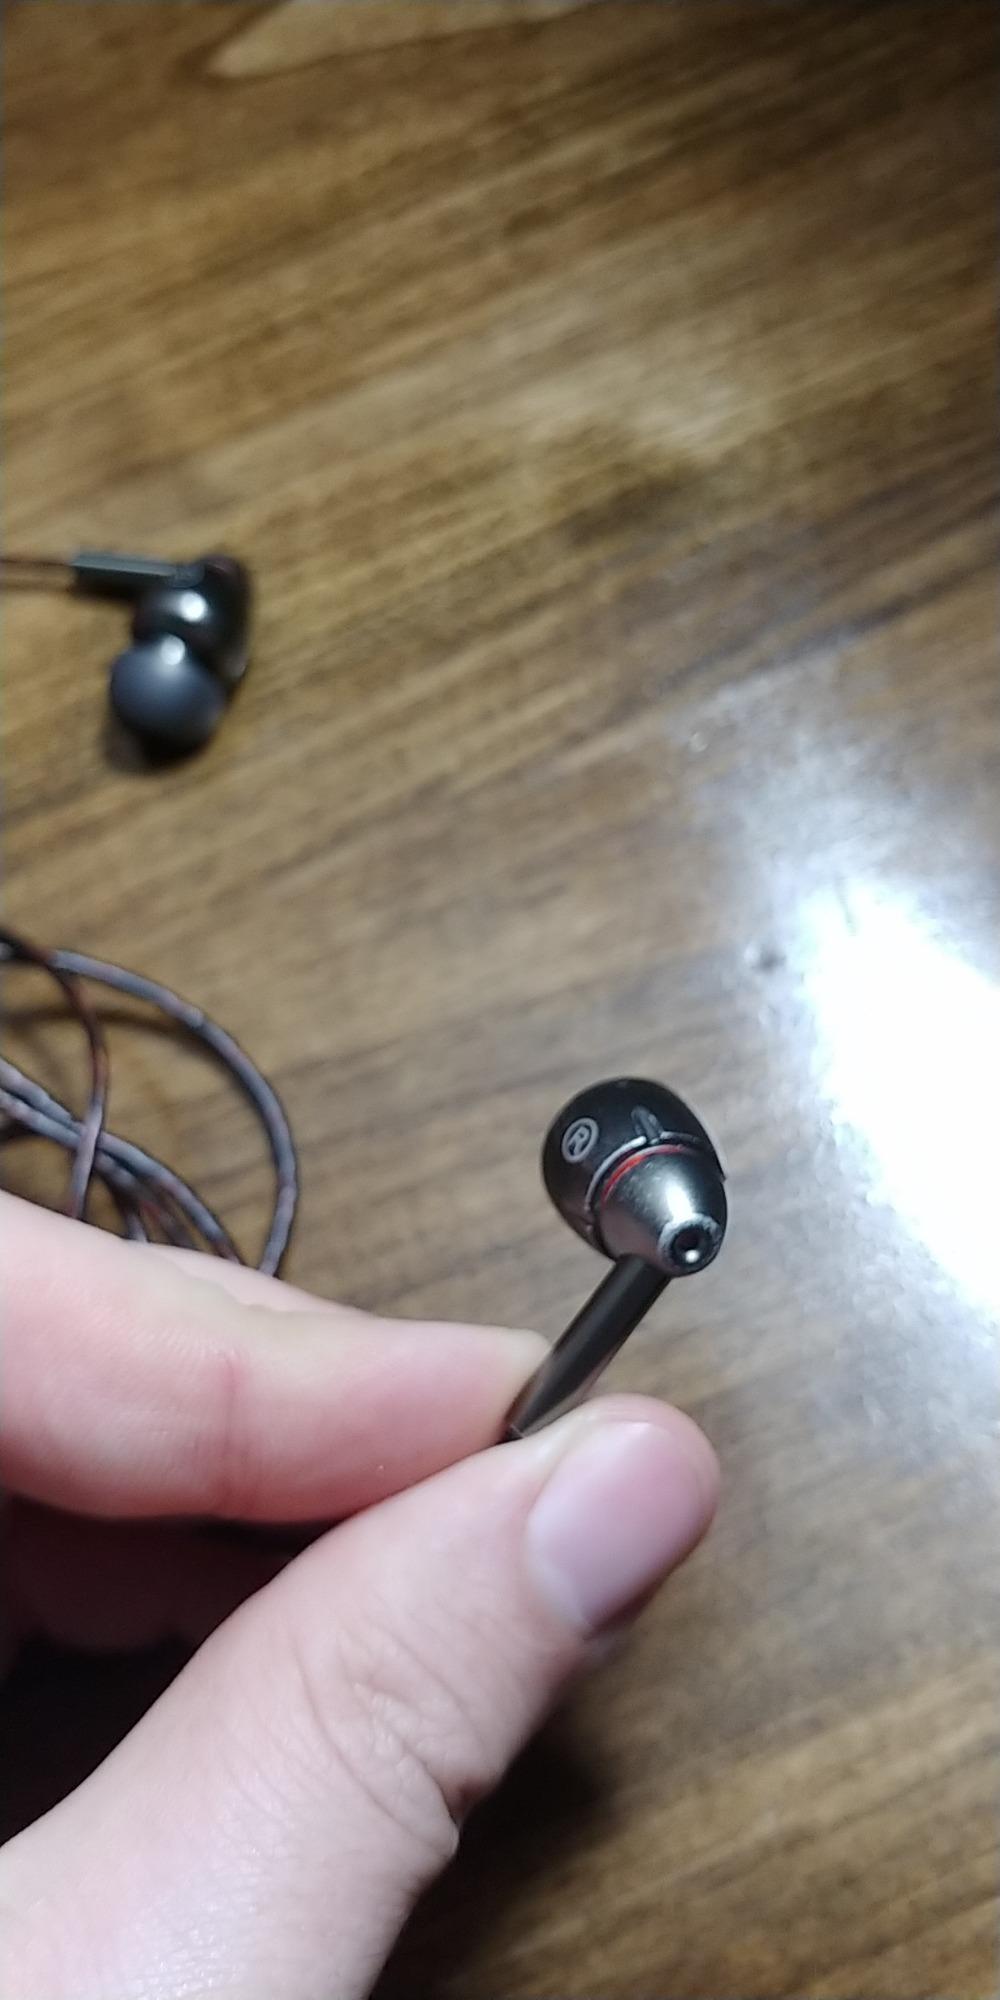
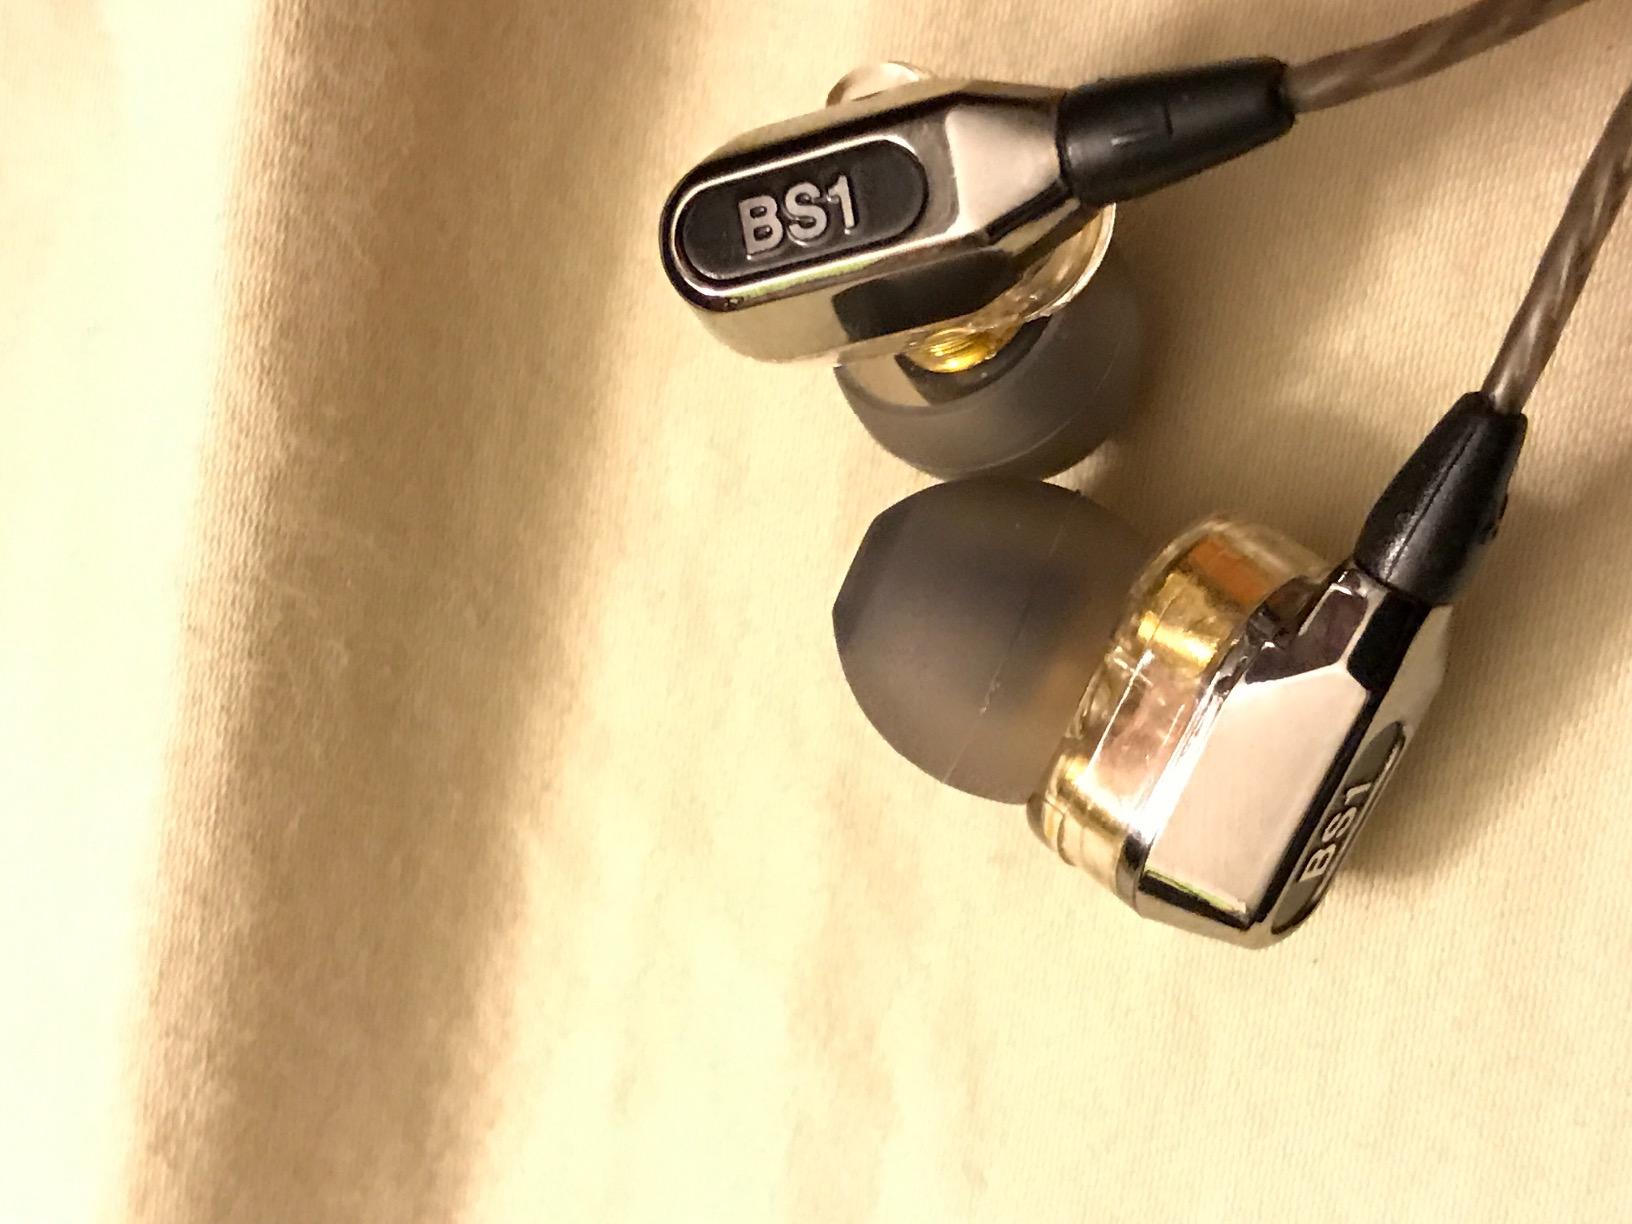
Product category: headphones
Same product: no